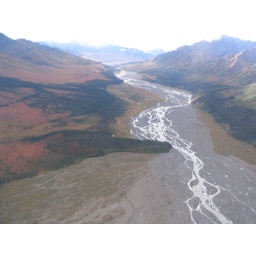
Denali National Park, flying over the tundra, clouds, mountains, landscape, braided river